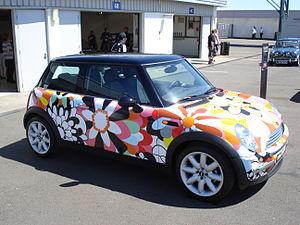
La Mini est une automobile de type citadine premium produite par le constructeur britannique Mini. Elle est la seconde génération de Mini et il s'agit du premier véhicule de la gamme Mini à voir le jour depuis le rachat de la marque par le groupe allemand BMW